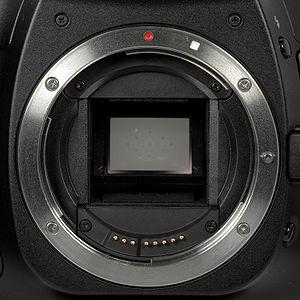
La monture Canon EF-S est une monture d'objectif développée par Canon depuis 2003 pour sa gamme d'appareils photographiques reflex numériques EOS équipés d'un capteur au format APS-C. Le système, dérivé de la monture Canon EF, fait son apparition avec le Canon EOS 300D qui n'est cependant pas le premier reflex numérique APS-C de la marque.